Murder of Antonio Santiago

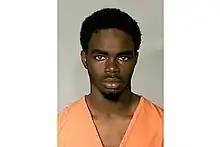
De'Marquise Elkins

De'Marquise Elkins was born in 1995. According to defense counsel, he experienced neglect from his drug-addicted mother as a child. Prior to murdering Santiago, Elkins attempted to rob a pastor named Wilfredo Calix-Flores on March 11, 2013, at the pastor's church in Brunswick. Elkins and two accomplices pointed a pistol at Calix-Flores and demanded his cell phone and money. Because the pastor did not have anything to give them, they shot him. The bullet penetrated his arm and chest. After shooting Calix-Flores, the perpetrators ran away.